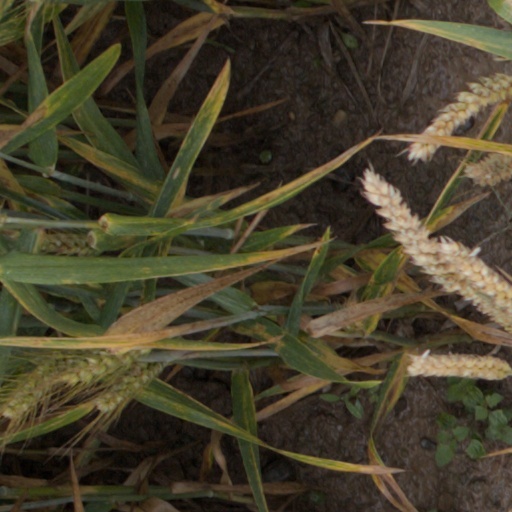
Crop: wheat